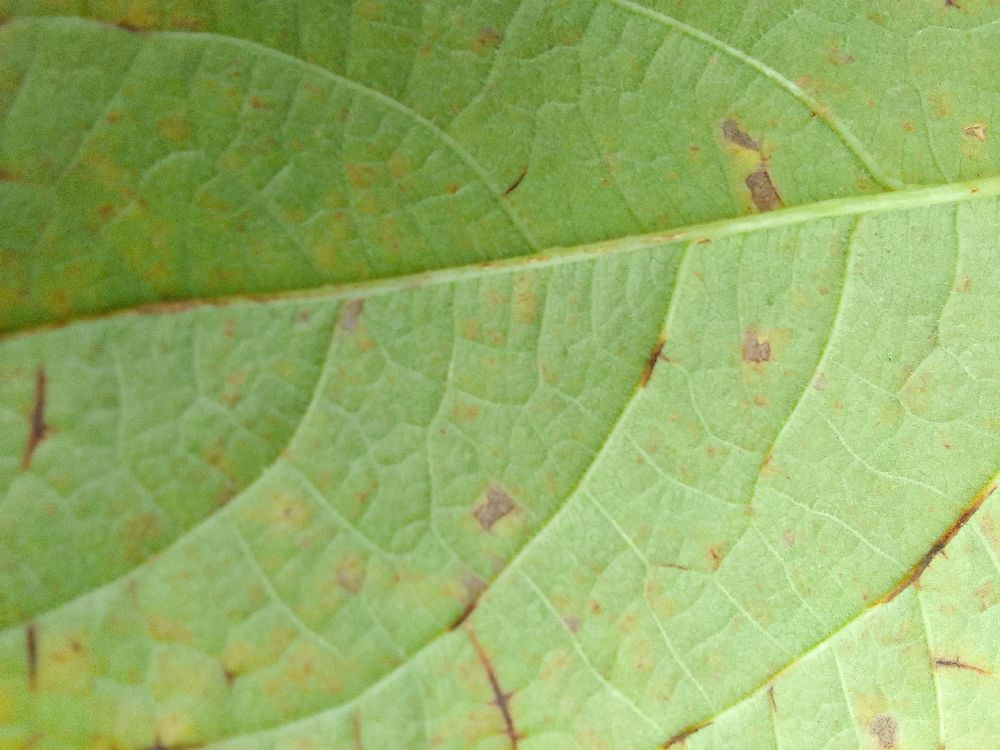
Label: anthracnose